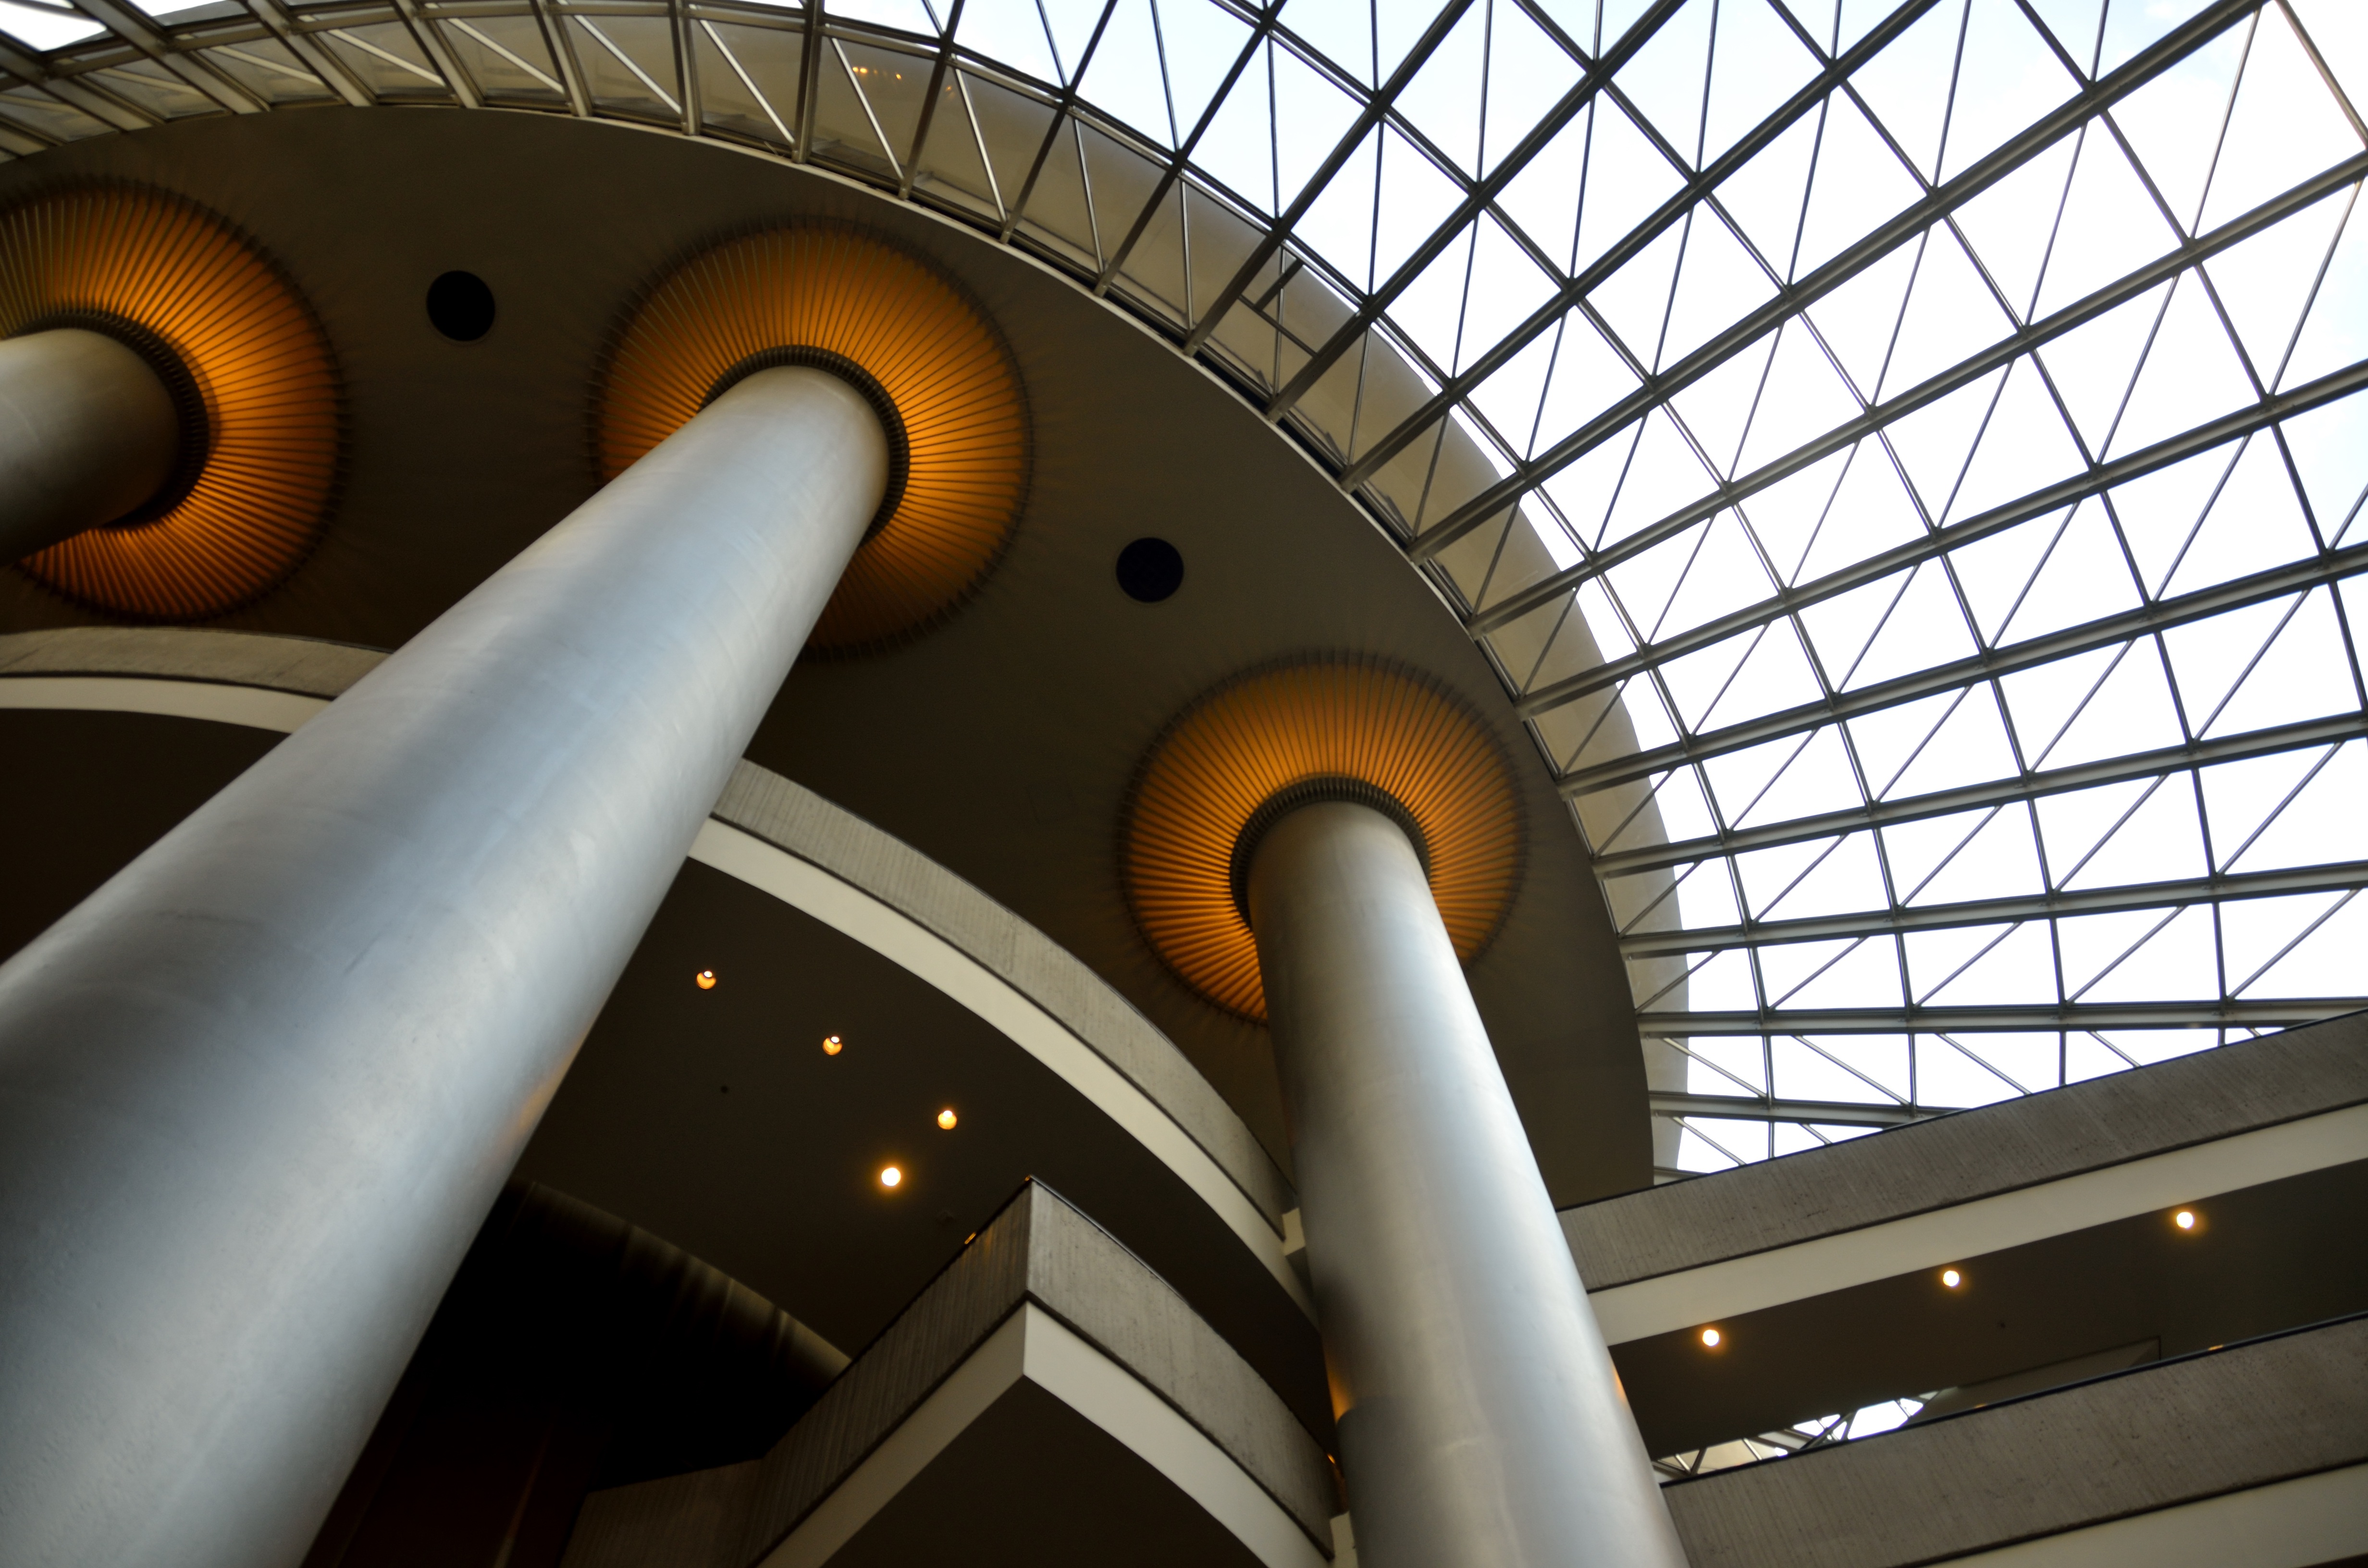
light, architecture, interior, window, perspective, building, arch, ceiling, construction, skylight, indoor, empty, lighting, decor, modern, window light, design, corner, hotel, symmetry, tourist attraction, architectural, nobody, room interior, three dimensional